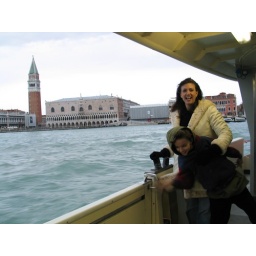
Sister Dana and Wyatt horsing around on the water bus to Venice.